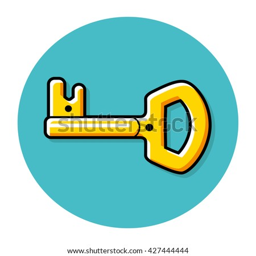
yellow key cartoon round line icon on a blue background .